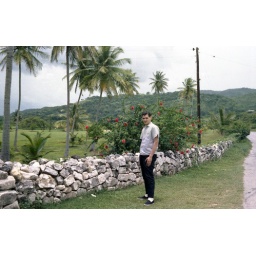
Dad standing by a stone wall